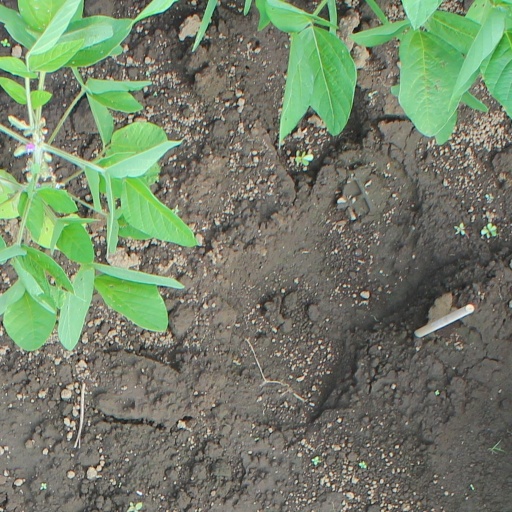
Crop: soybean